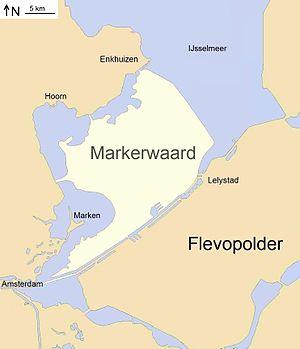
Le Markerwaard est un projet de polder dans l'IJsselmeer prévu pendant la majeure partie du XXᵉ siècle qui n'a jamais été réalisé. Il aurait résulté de la poldérisation totale ou partielle du Markermeer. Il fut reporté plusieurs fois pour finalement être abandonné.